Charles Loring Brace

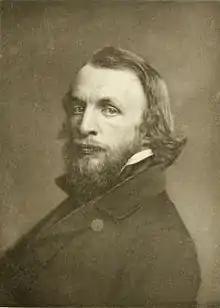
Charles Loring Brace, aged 29 years

In 1854, the Society opened the first of its "newsboys' lodging-houses", which would become one of Brace's most successful projects. These houses provided basic room and board at low prices to homeless children who hawked newspapers on the streets of American cities. Though Brace viewed the newsboys as children in need of the services provided by the houses, they also inspired several of Horatio Alger's stories in which the newsboys' independence and pluck is rewarded with great wealth.